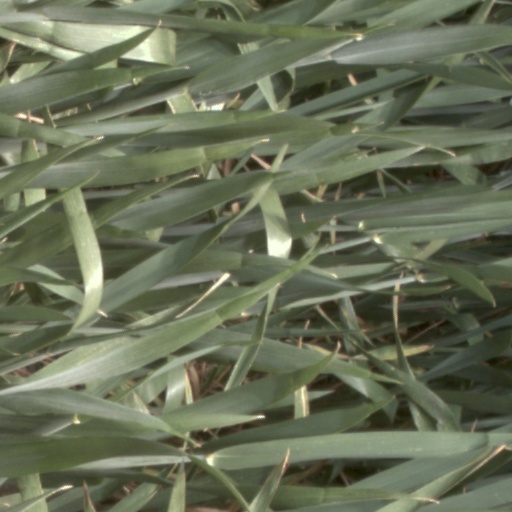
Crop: wheat